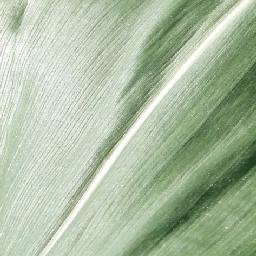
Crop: corn
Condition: (maize)_healthy